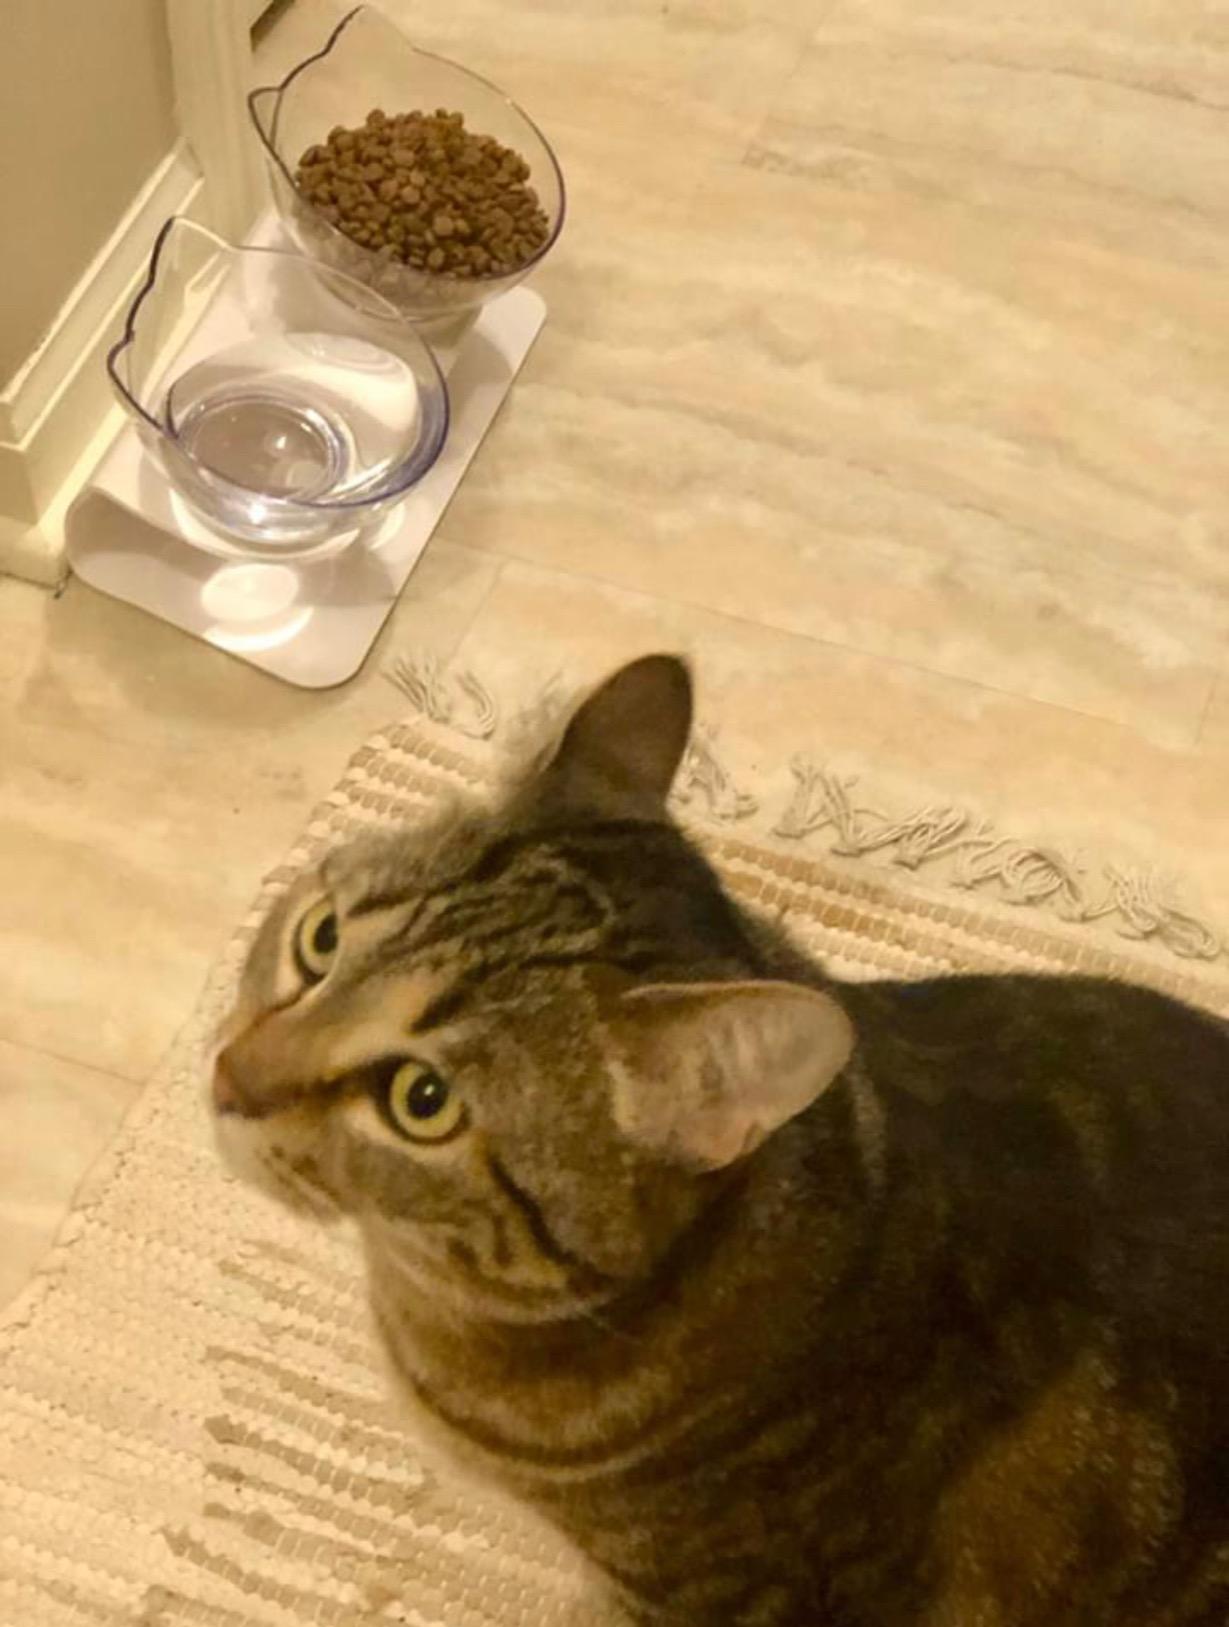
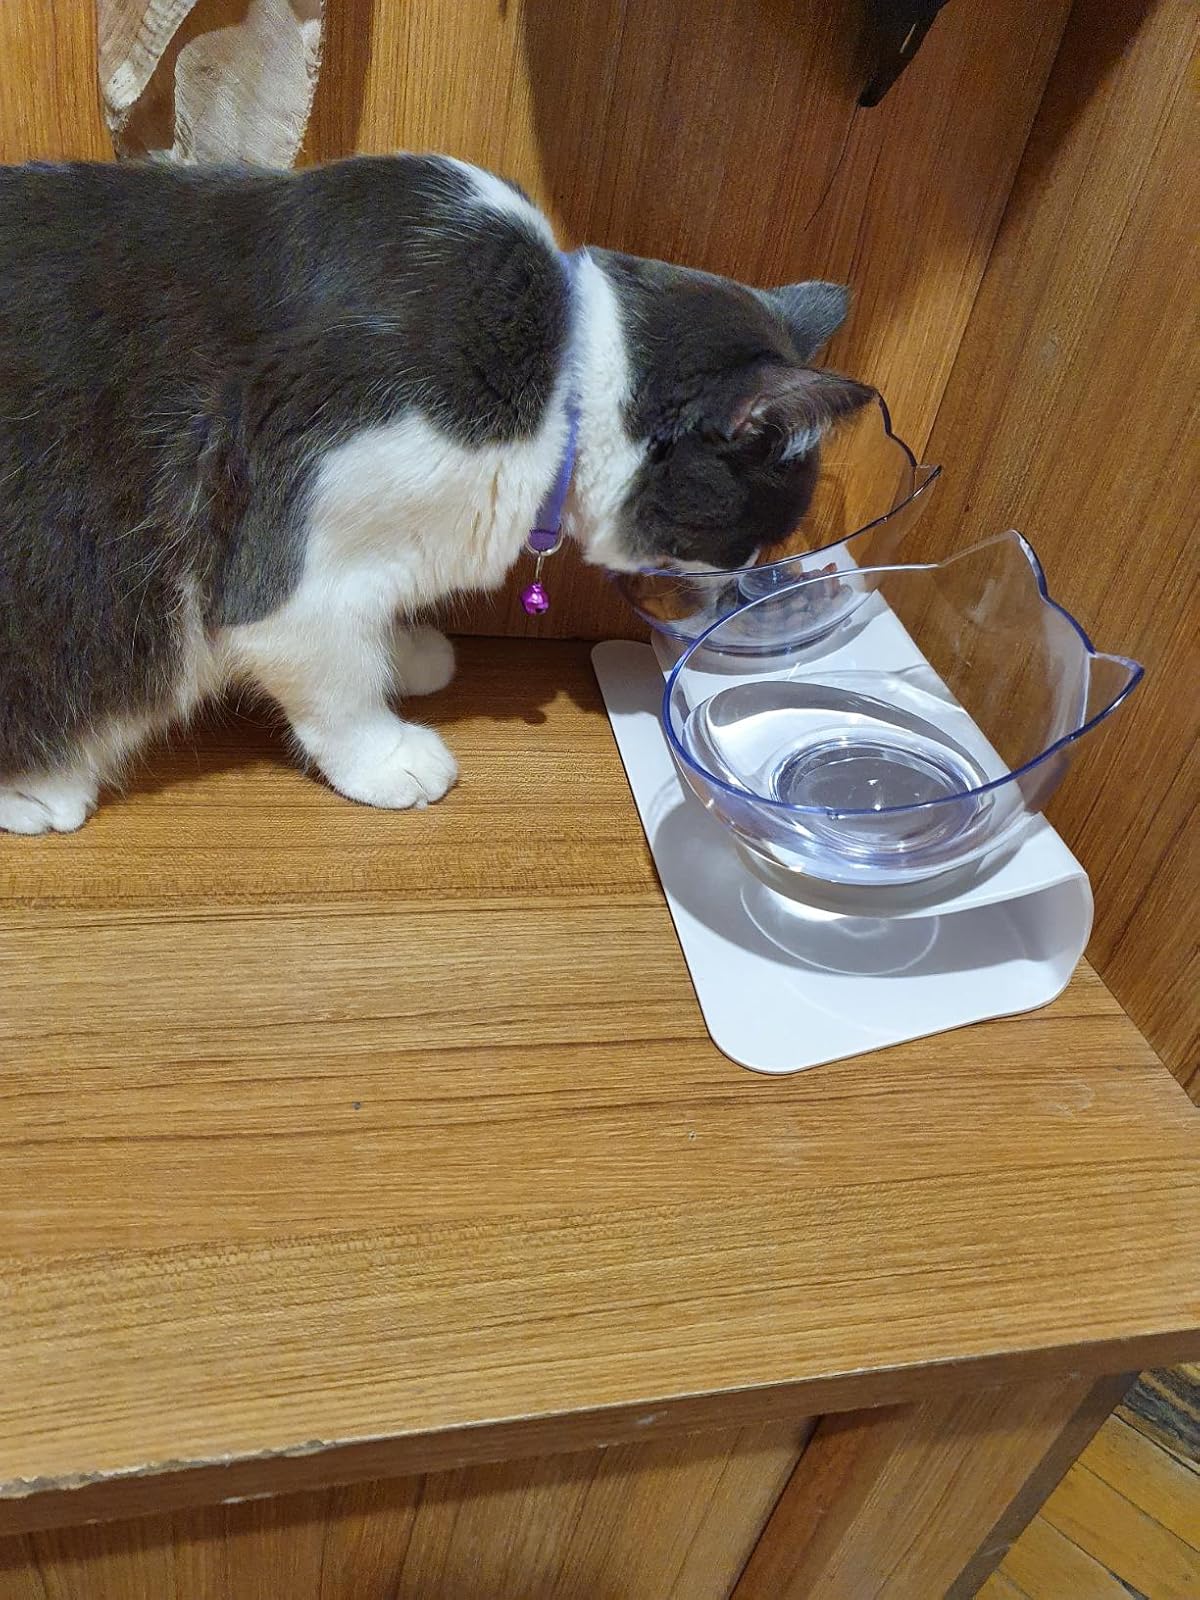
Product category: items_bowl
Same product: yes